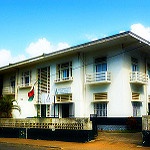
Scene: Outdoor